Tenoko Station

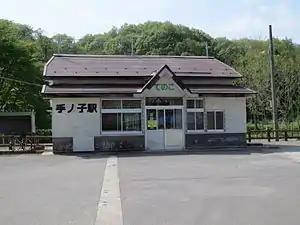
Tenoko Station in May 2013

is a railway station in the town of Iide, Yamagata Prefecture, Japan, operated by East Japan Railway Company (JR East).